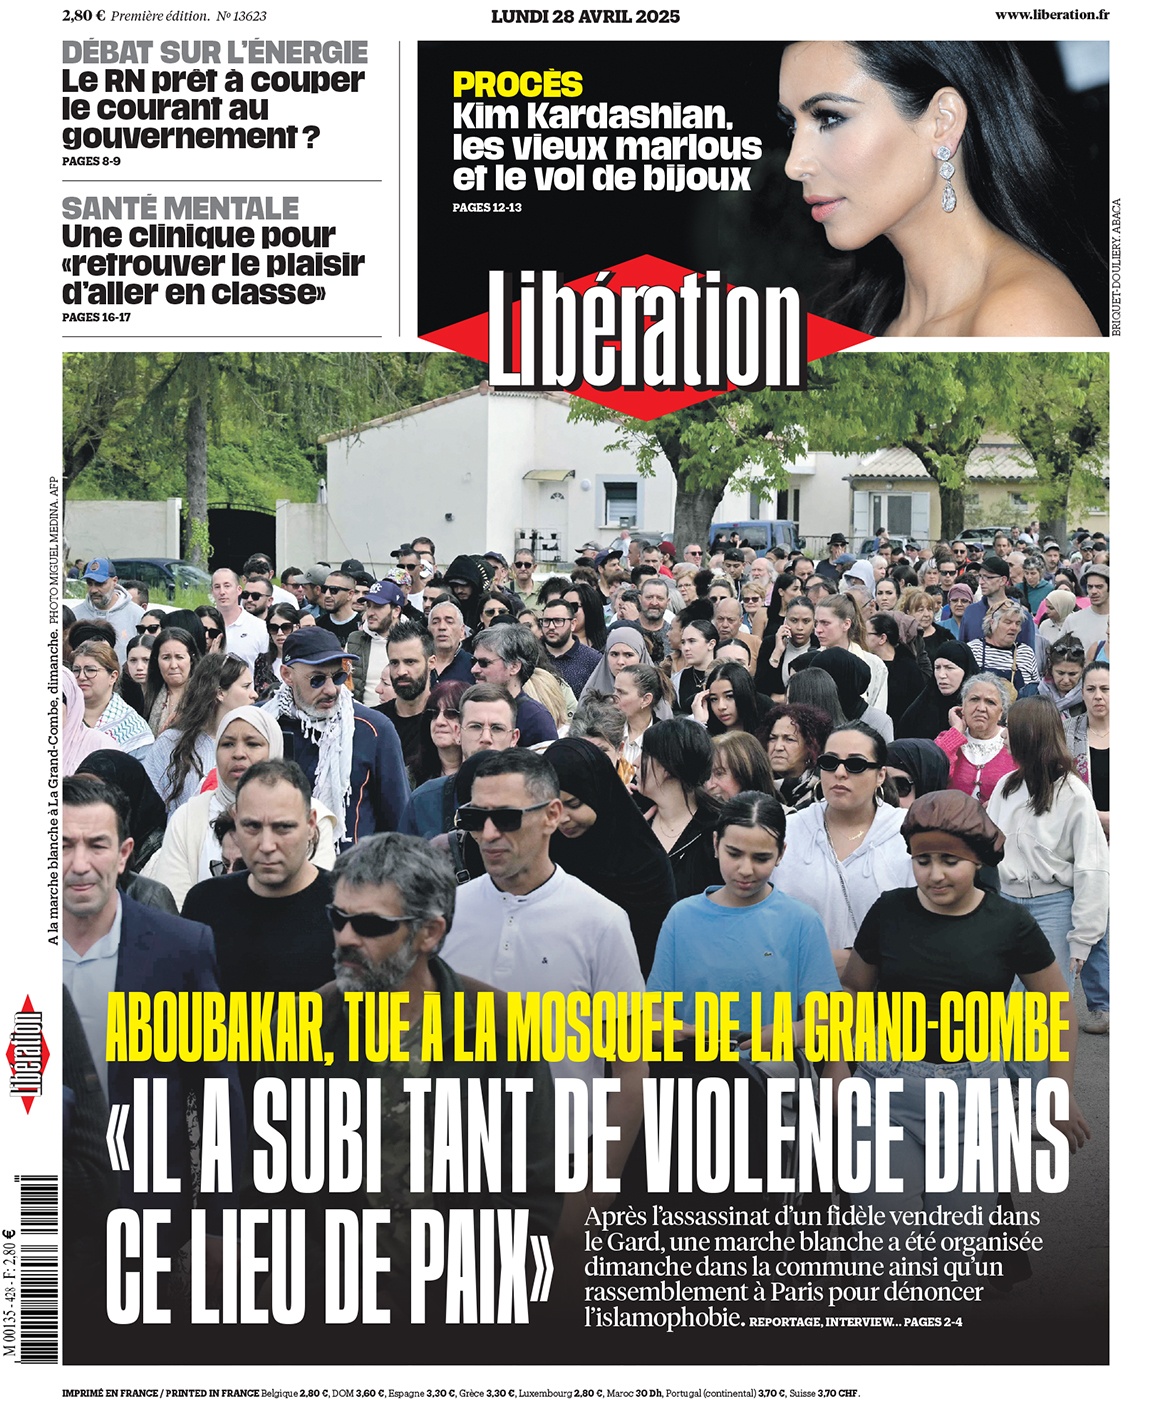
Aboubakar, tué à la mosquée de La Grand-Combe. 28 avril 2025
Aboubakar, tué à la mosquée de la Grand-Combe «Il a subi tant de violence dans ce lieu de paix» Après l’assassinat d’un fidèle vendredi dans le Gard, une marche blanche a été organisée dimanche dans la commune ainsi qu’un rassemblement à Paris pour dénoncer l’islamophobie. Débat sur l'énergie Le RN prêt à couper le courant au gouvernement ? Procès Kim Kardashian, les vieux marlous et le vol de bijoux Santé mentale Une clinique pour «retrouver le plaisir d’aller en classe» Portrait du jour : Paul Watson, militant écologiste Edition du lundi 28 avril 2025
Brand: Libération
Category: Media > Magazines & Newspapers > Newspapers > National Newspapers